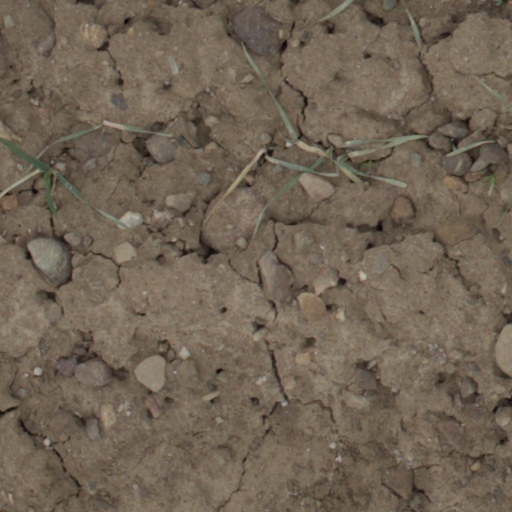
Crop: wheat